Rover 200 Coupé

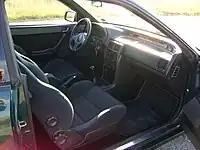
Early style interior

The interior was designed to accommodate four people, with rear seats individually styled. With the application of burr walnut veneer and quality fabrics, the interior was in the Rover traditions of elegance and refinement. Optional leather trim was also available. The Rover 200 Coupé featured infra red remote central door locking as standard. It also saw the application of ultrasonic alarm system developed originally for the Rover 800 range, giving both perimetric and volumetric protection.